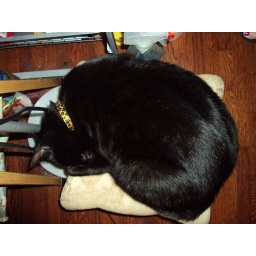
This black cat has her own stool in the art studio that she sits on when the humans are there.